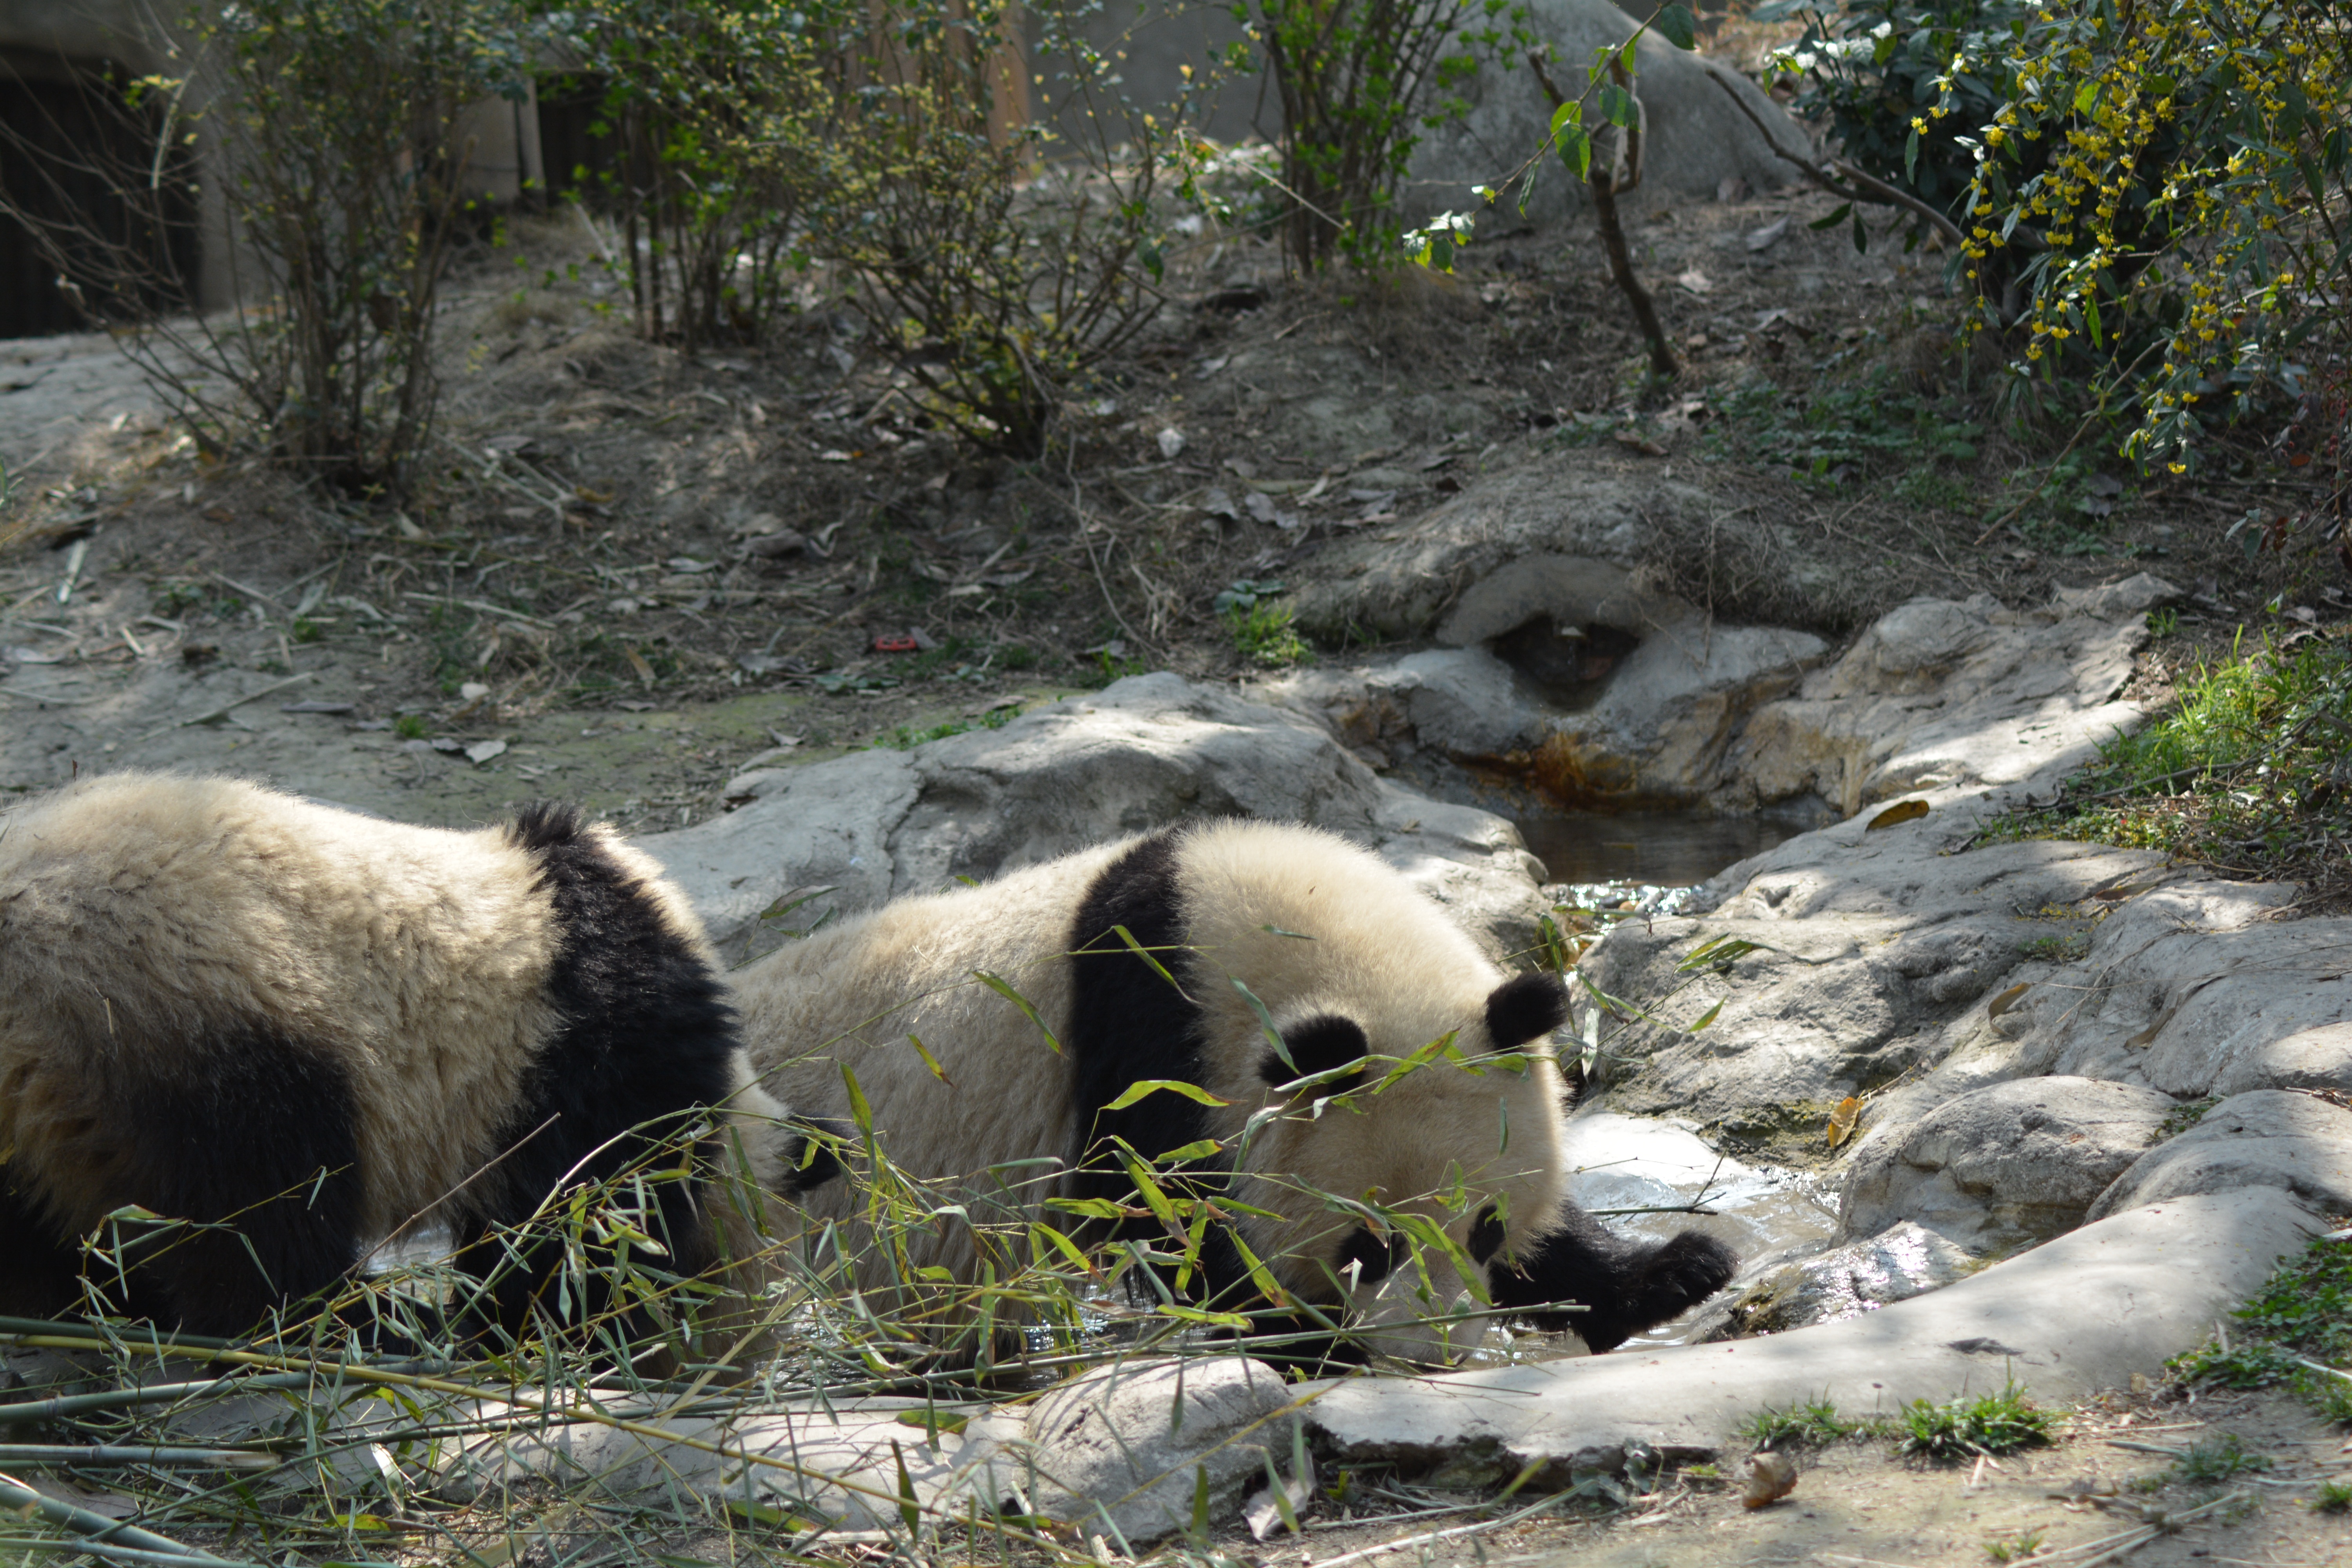
bear, wildlife, zoo, mammal, fauna, brown bear, vertebrate, giant panda, grizzly bear